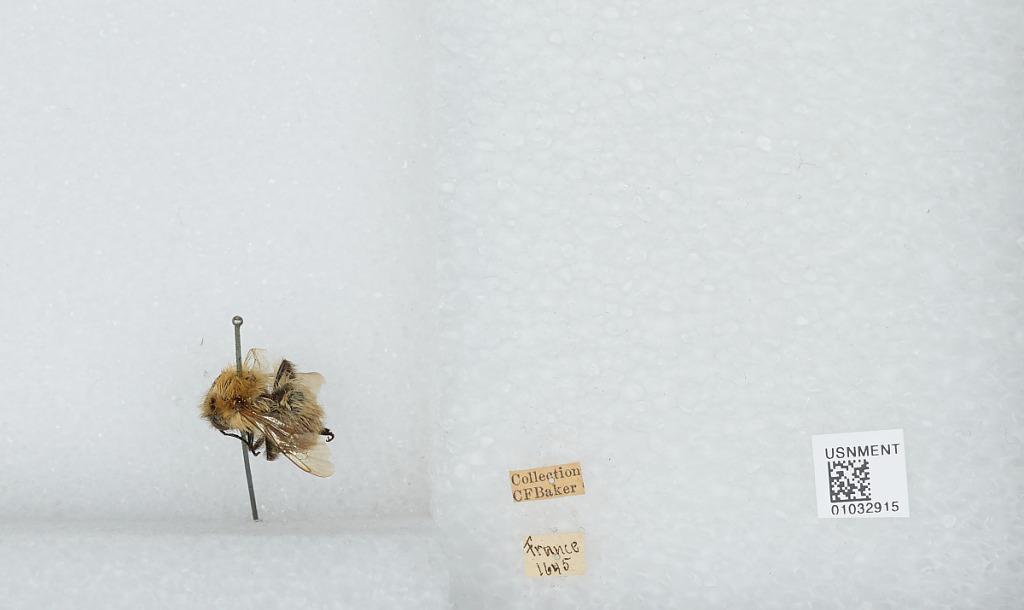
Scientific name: Bombus (Thoracobombus) pascuorum (Scopoli)
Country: France